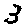
Label: 3